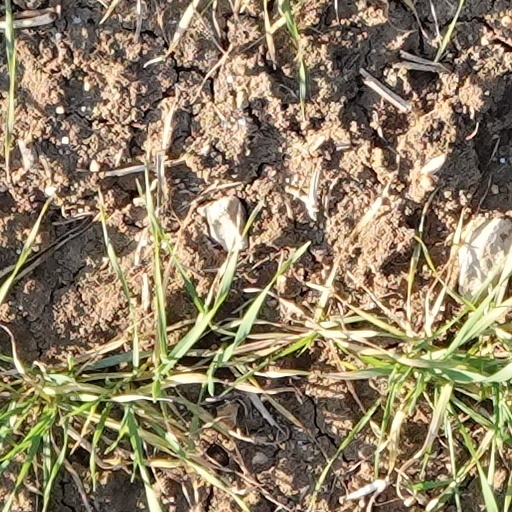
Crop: wheat